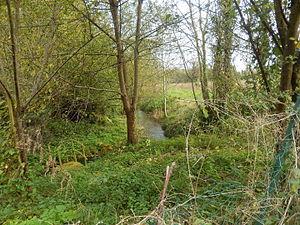
L'Ingon à Herly
L'Ingon ou Grand Ingon est une rivière du nord de la France, au sud-est du département de la Somme en région Hauts-de-France, et un affluent gauche du fleuve la Somme.